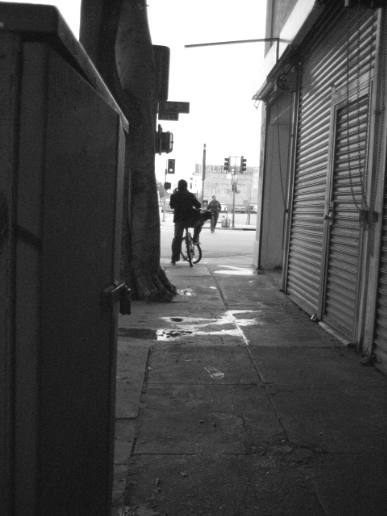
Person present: Yes